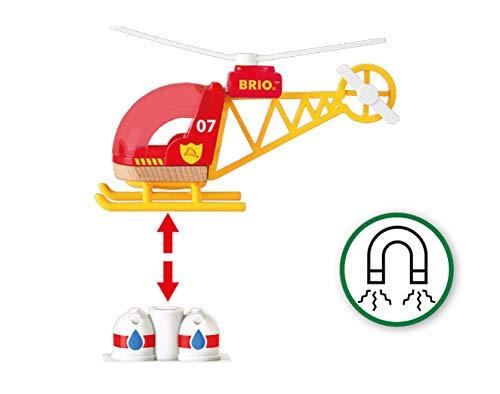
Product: BRIO World - 33797 Firefighter Helicopter | 3 Piece Helicopter Toy for Kids Ages 3 and Up
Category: Toys & Games | Play Vehicles | Play Trains & Railway Sets | Accessories | Train Tracks
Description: Perfect for the creative toddler - Expand your budding engineer's collection with a Firefighter Helicopter toy.
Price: $18.64
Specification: ProductDimensions:3.5x5x7.5inches|ItemWeight:6.7ounces|ShippingWeight:7ounces(Viewshippingratesandpolicies)|DomesticShipping:ItemcanbeshippedwithinU.S.|InternationalShipping:ThisitemcanbeshippedtoselectcountriesoutsideoftheU.S.LearnMore|ASIN:B01C64O1WK|Itemmodelnumber:33797|Manufacturerrecommendedage:36months-6years